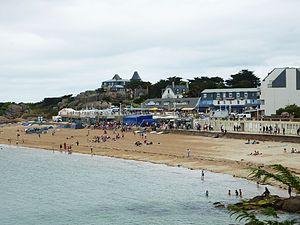
24h voile 2010 vue de la plage
Trégastel [tʁegastɛl] est une commune française située dans le département des Côtes-d'Armor, en région Bretagne. Station balnéaire, Trégastel compte environ 2 400 habitants. La population est multiplié par cinq en saison estivale. Un logement sur deux est une résidence secondaire.